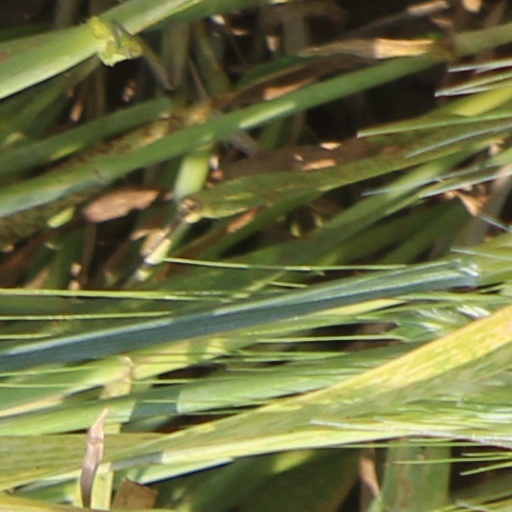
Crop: wheat